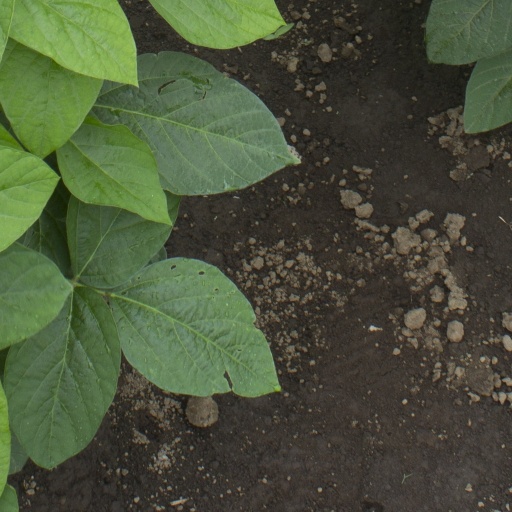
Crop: soybean